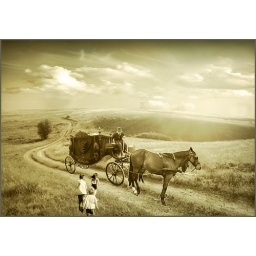
Happiness in black and white